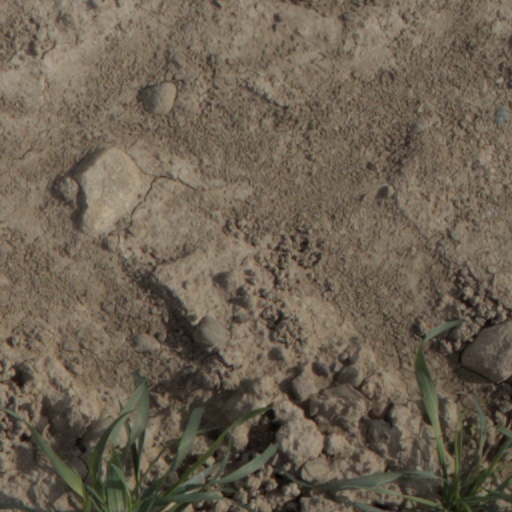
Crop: wheat